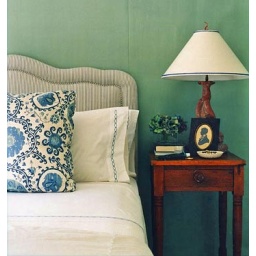
Beautiful blue print pillow, cute striped headboard, and gorgeous green wall color. I would love waking up in there.